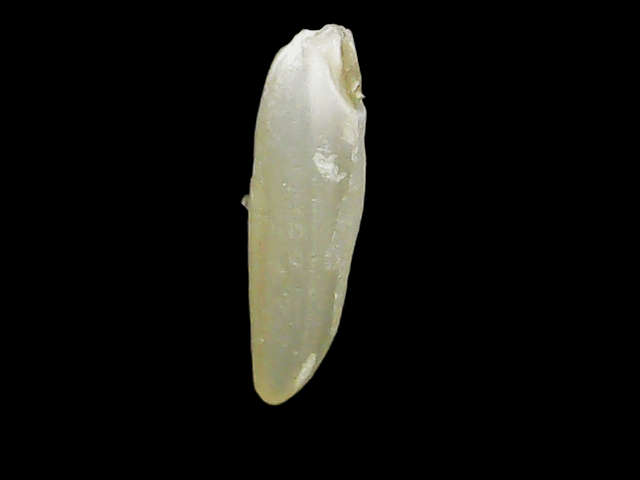
Rice variety: Binadhan25